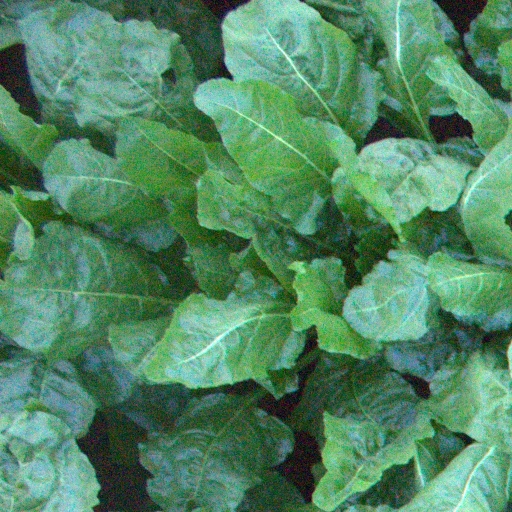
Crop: sugar beet